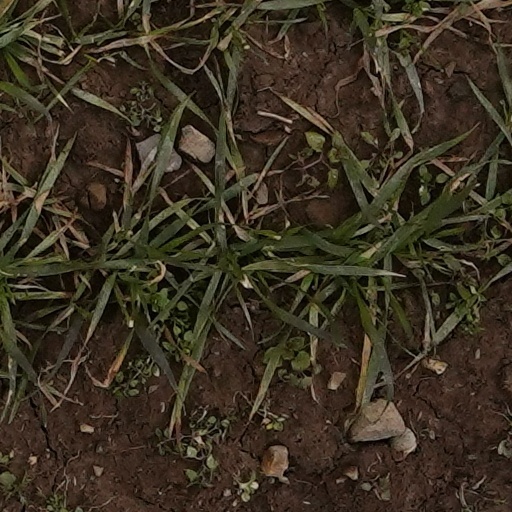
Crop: wheat